Kaiser Kuo

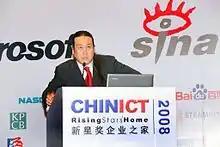
Kaiser Kuo in 2008

Kaiser Kuo (born March 7, 1966) is a Chinese American freelance writer and musician.